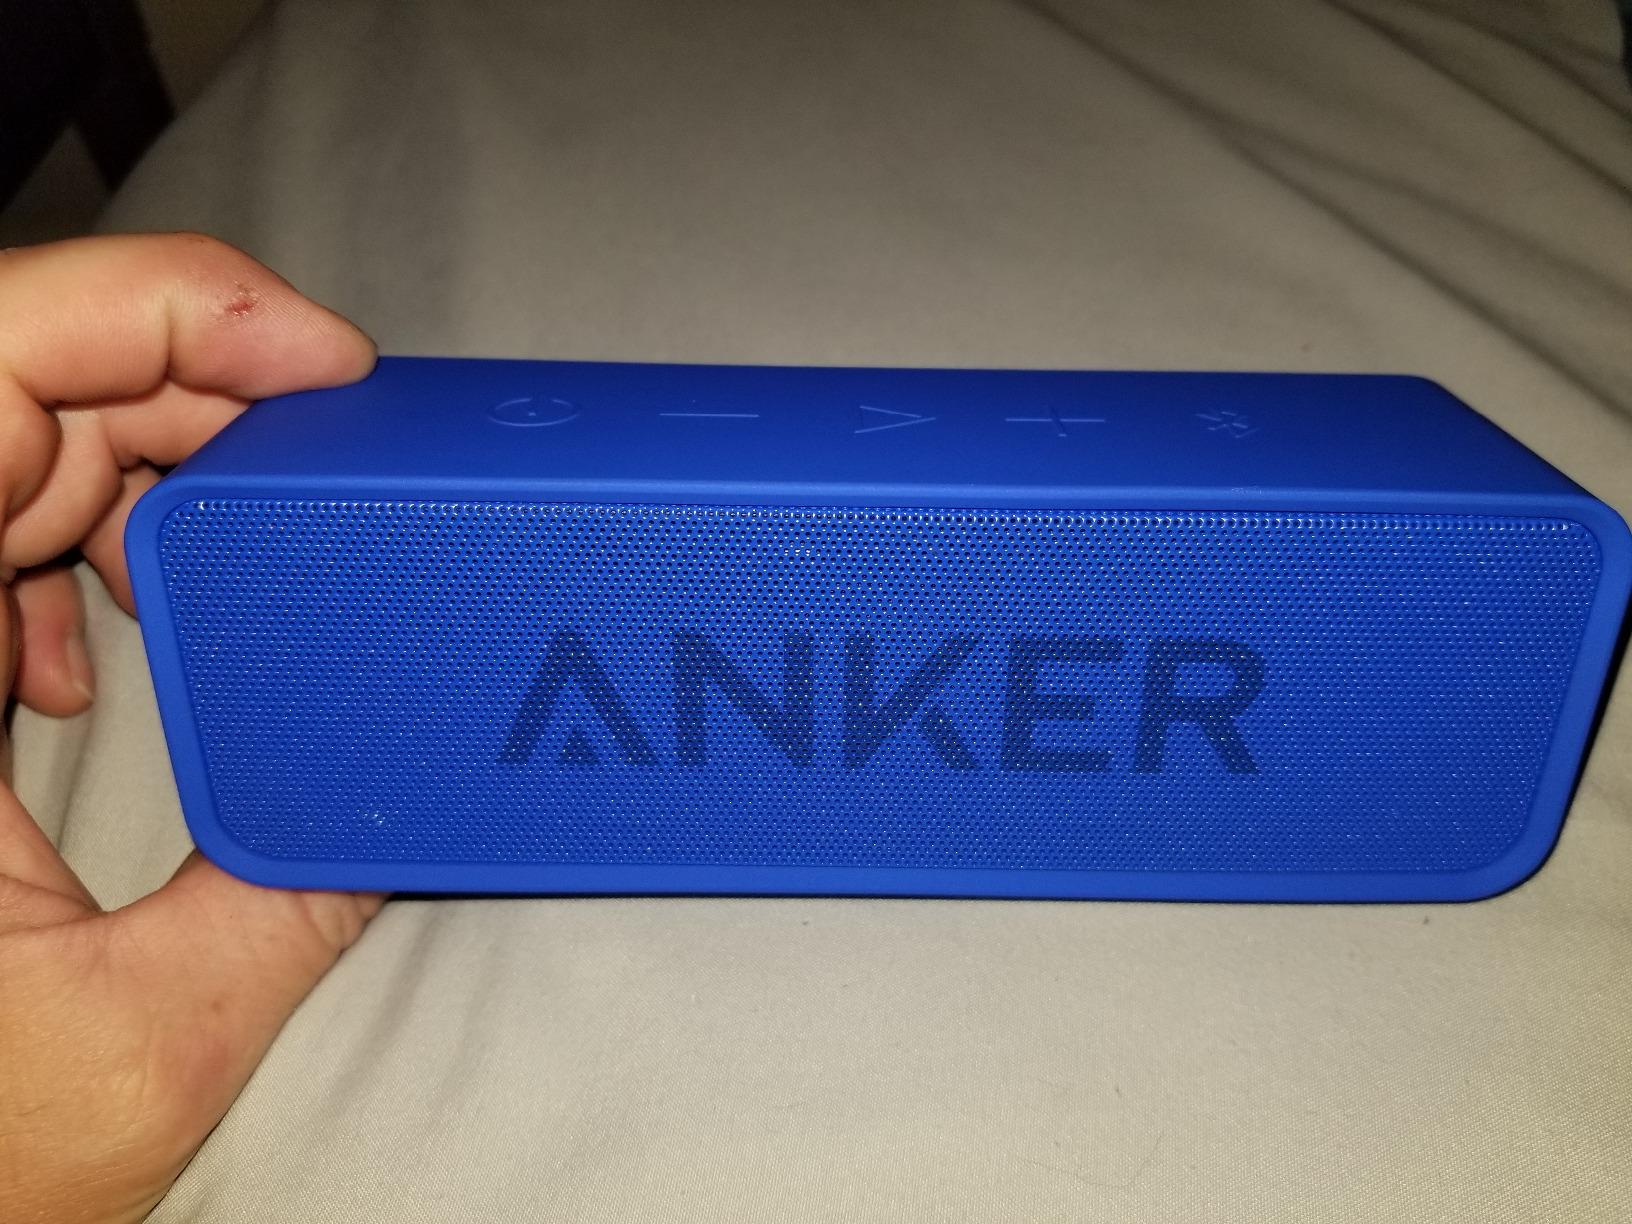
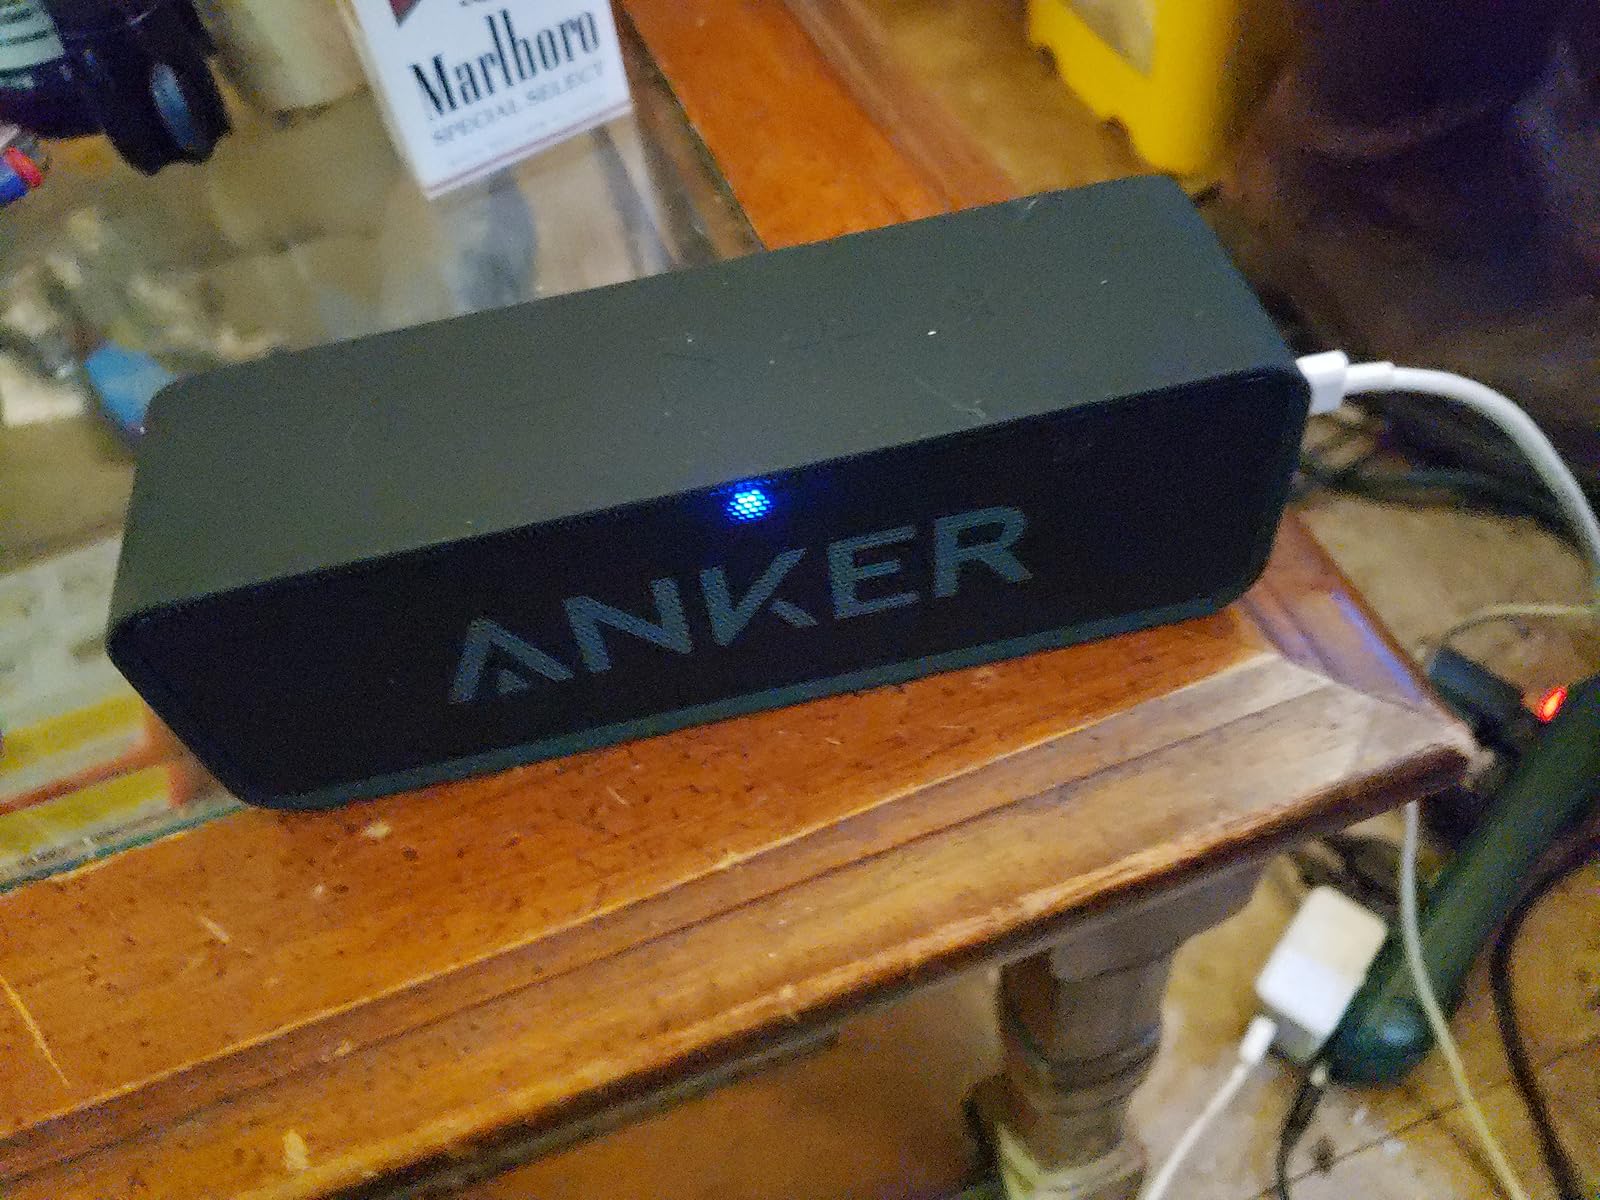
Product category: speaker
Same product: no